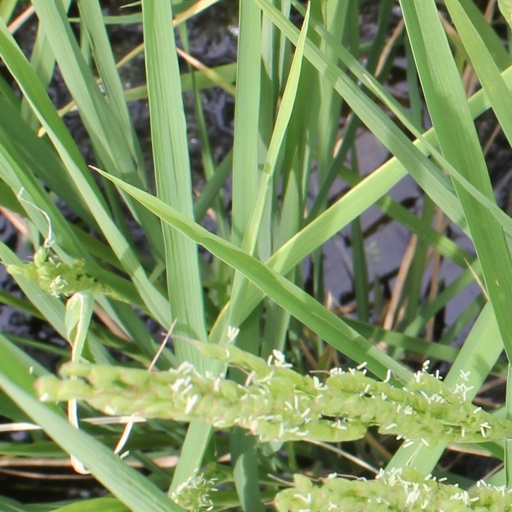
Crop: rice